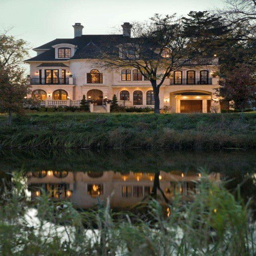
looks like the house by novelist :)